Coinage of India

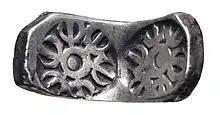

The study of the relative chronology of these coins has successfully established that the first punch-marked coins initially only had one or two punches, with the number of punches increasing over time.